Pietzmoor

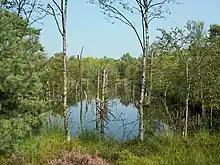
Pietzmoor

The Pietzmoor (literally "Pietz Bog") is a bog southeast of the town of Schneverdingen, Lower Saxony, Germany.